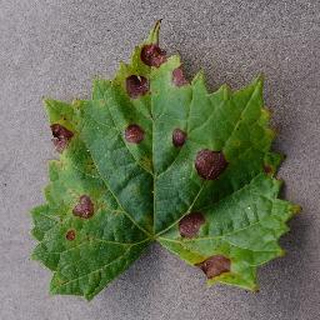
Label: grape_black_rot